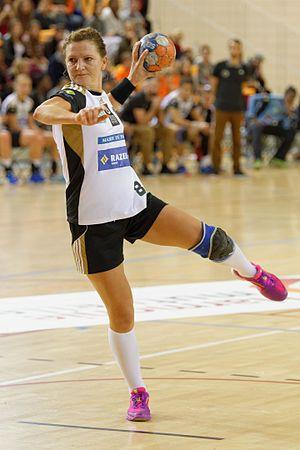
Karolina Zalewski, née Karolina Zalewska le 19 mars 1984 à Varsovie, est une handballeuse internationale franco-polonaise évoluant au poste d'ailière droite.